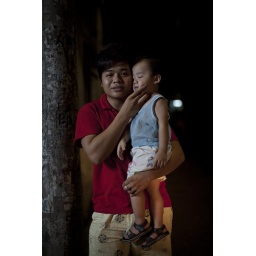
Young man in red shirt and nephew